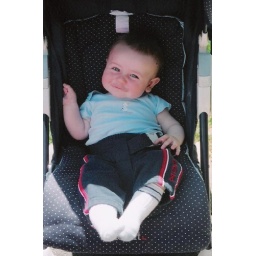
The first boy in the family. So effin' cute I can't stand it.